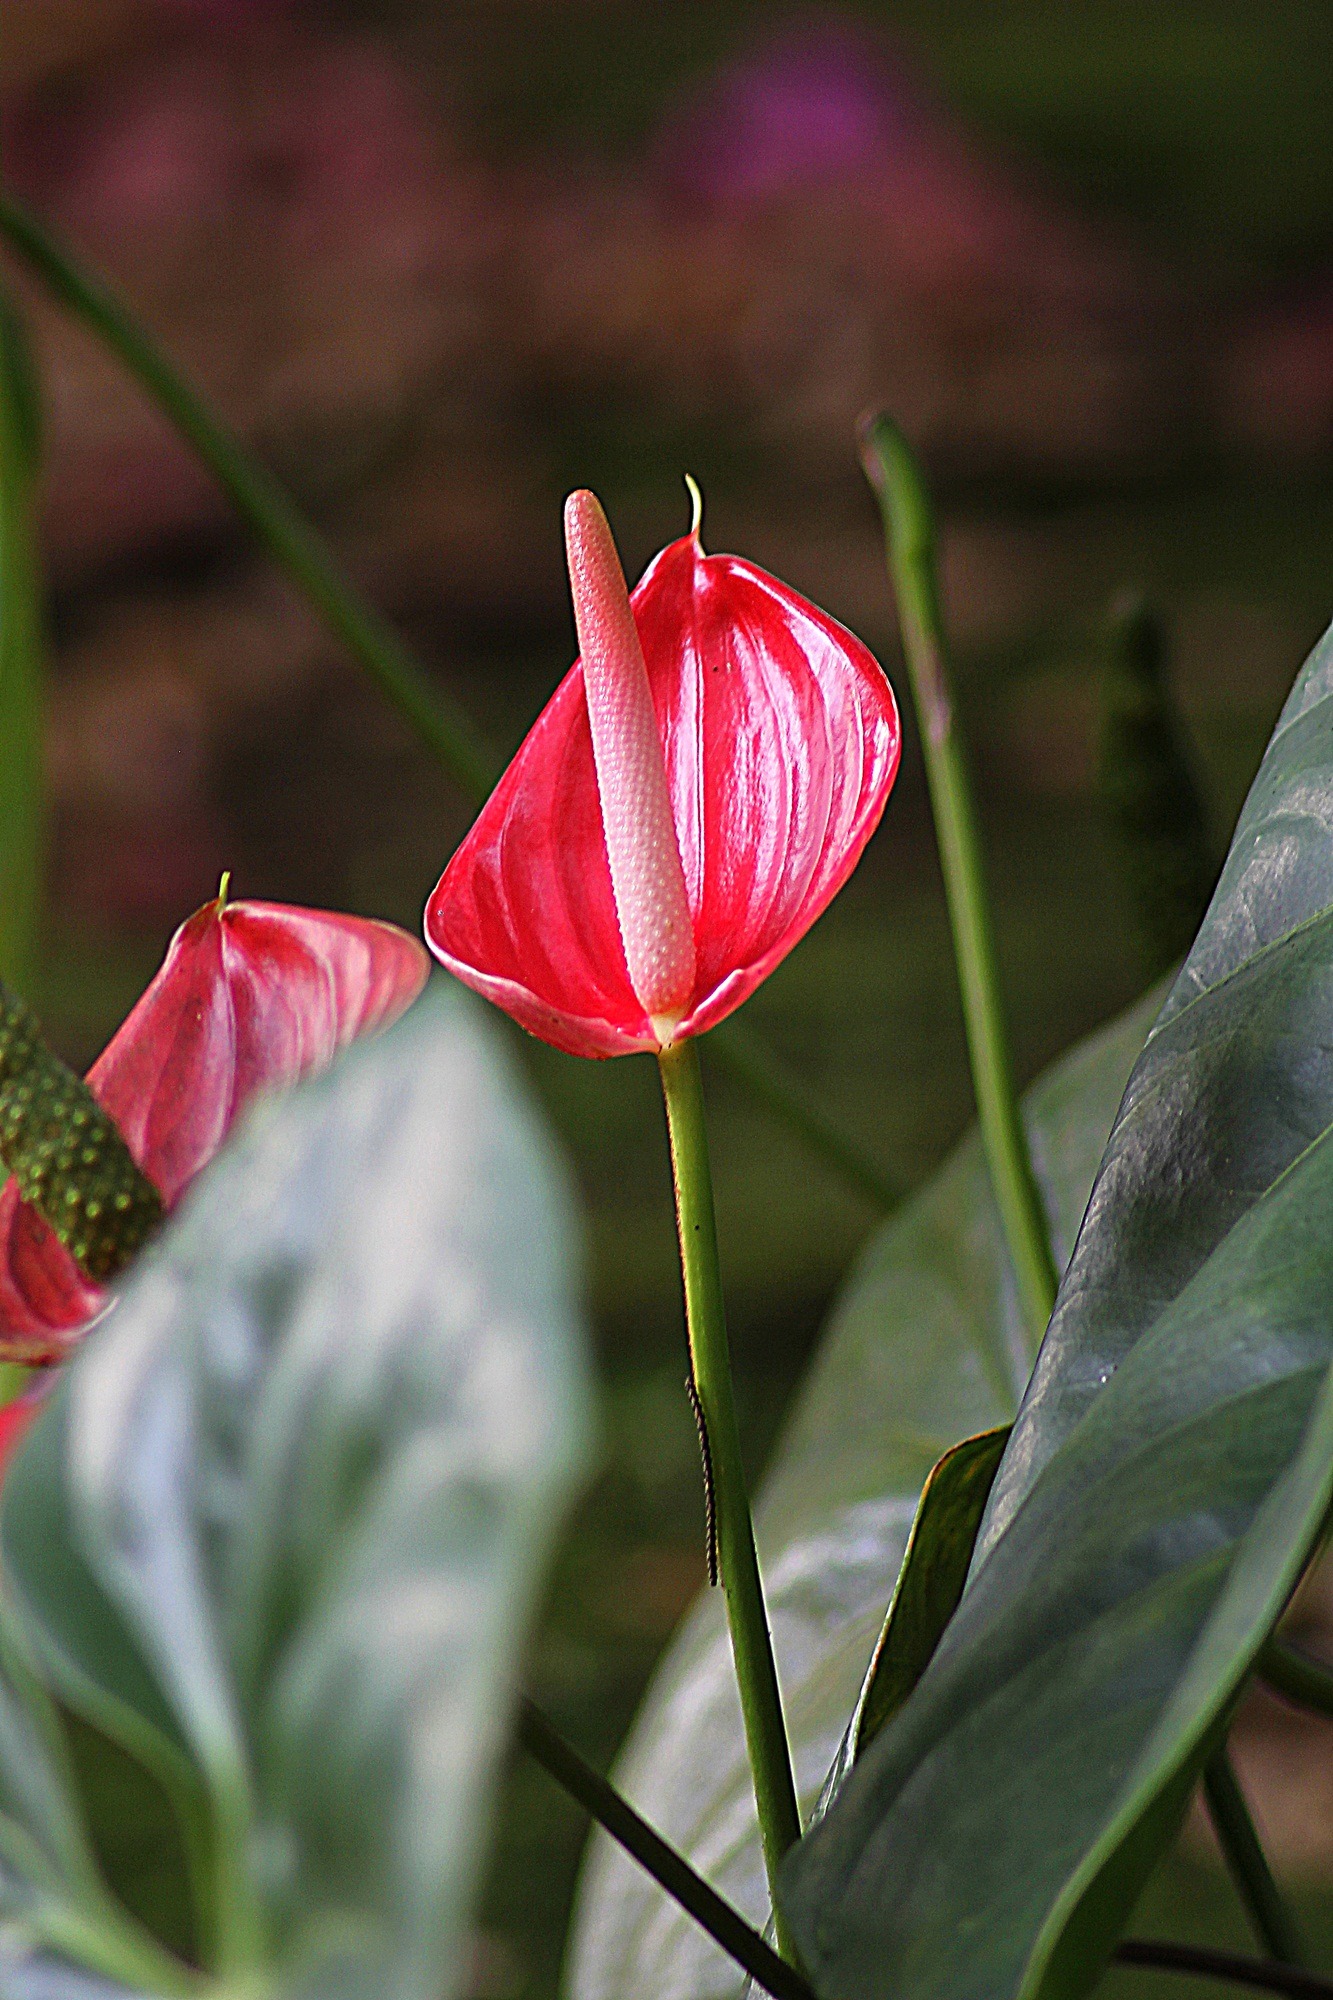
nature, blossom, plant, stem, leaf, flower, petal, bloom, floral, environment, tulip, green, red, herb, natural, botany, agriculture, flora, botanical, wildflower, close up, outdoors, vegetation, horticulture, bud, organic, macro photography, flowering plant, calla lilly, plant stem, land plant